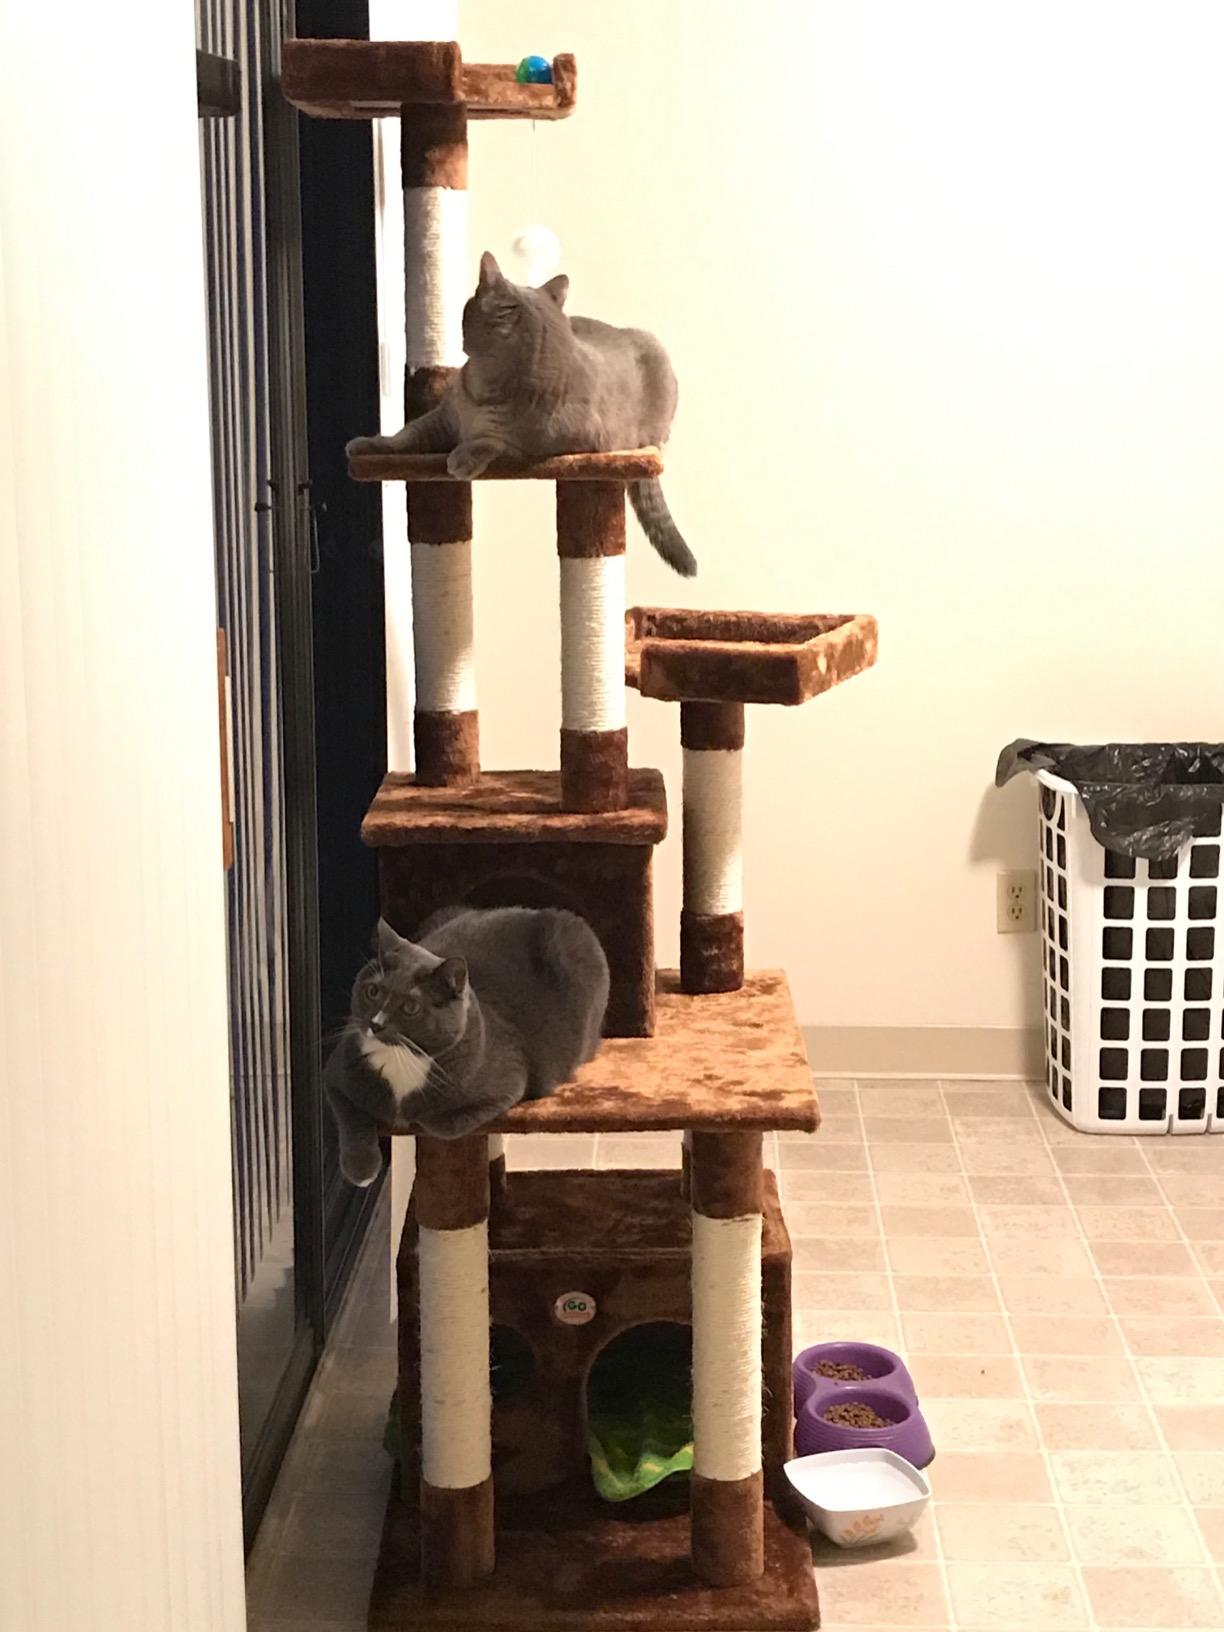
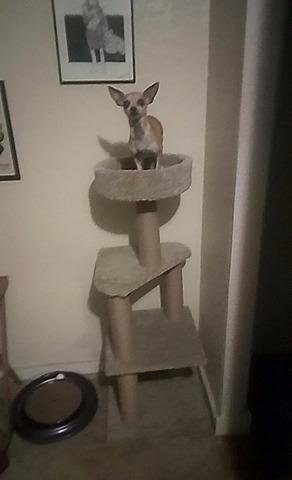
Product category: items_cat tree
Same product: no